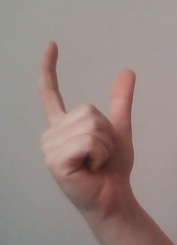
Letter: nun